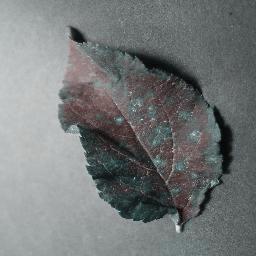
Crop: apple
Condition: cedar_rust